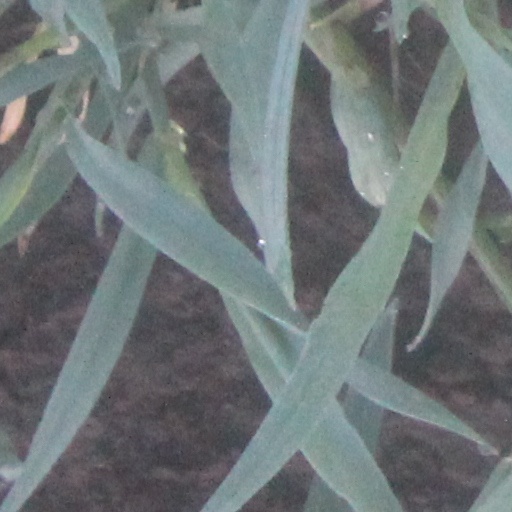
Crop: wheat